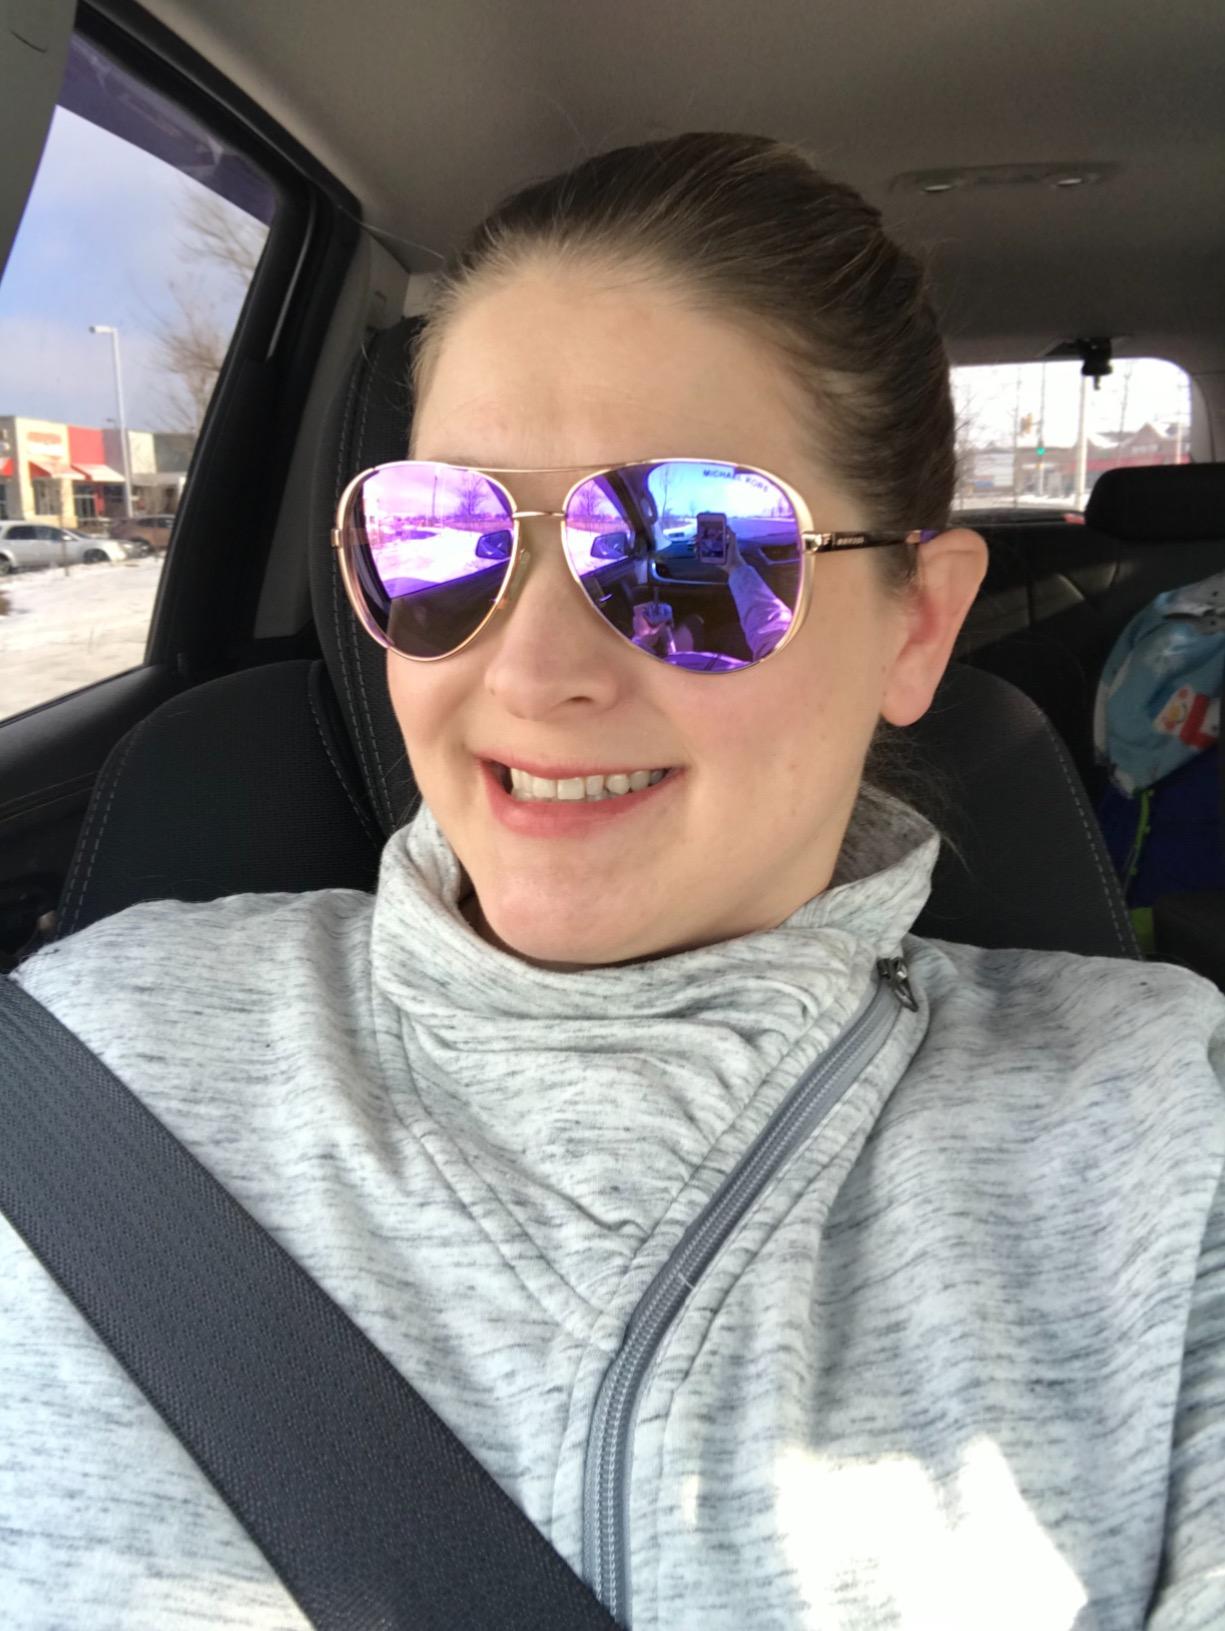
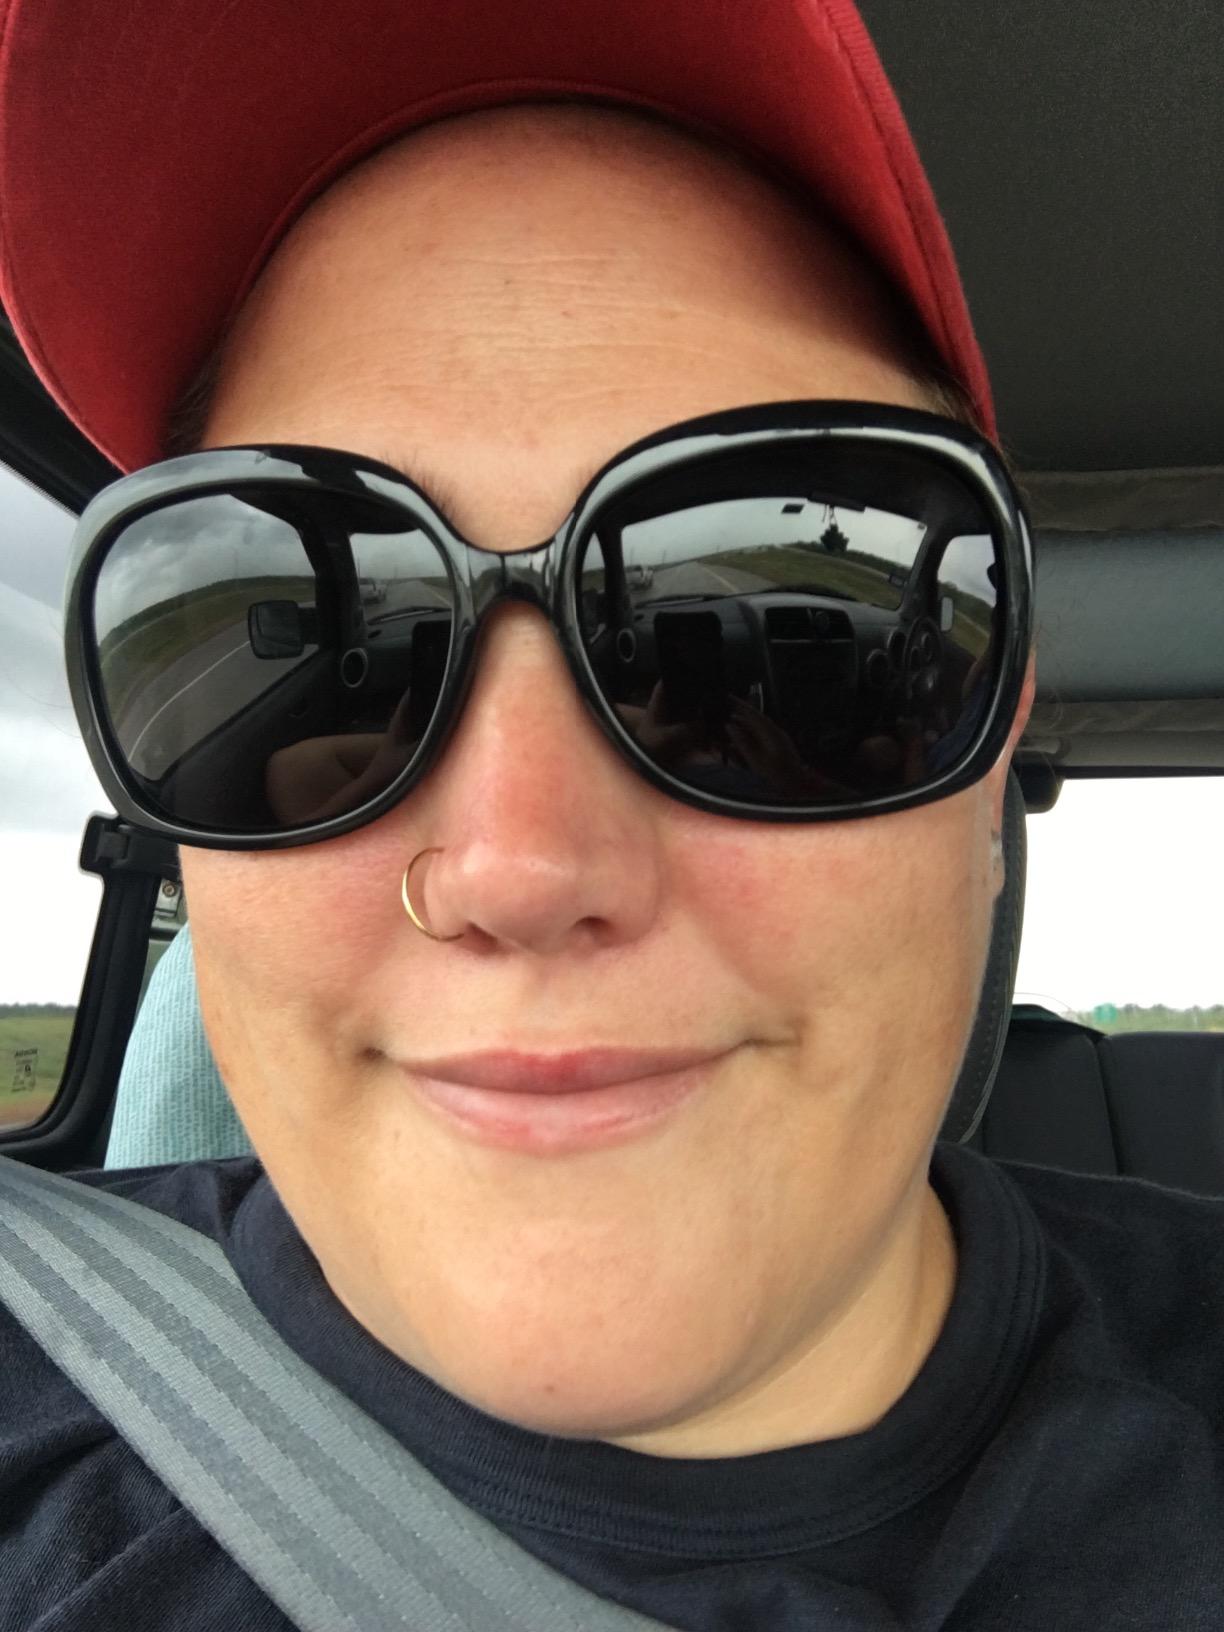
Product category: accessories_sunglasses
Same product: no